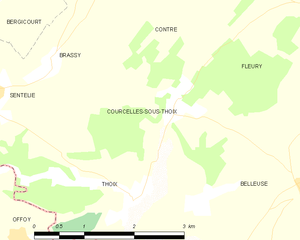
Carte des communes françaises Courcelles-sous-Thoix